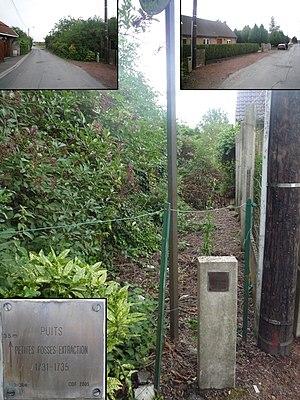
Puits Petites Fosses Extraction de la Compagnie des mines d'Anzin à Fresnes-sur-Escaut, Nord, Nord-Pas-de-Calais, France.
La Compagnie des mines d'Anzin est une ancienne compagnie minière. Elle se distingue par son rôle dans l'histoire économique pour avoir lancé l'exploitation du charbon dans le nord de la France et avoir ainsi été l'une des premières grandes sociétés industrielles françaises. Elle a été créée à Anzin le 19 novembre 1757 par le vicomte Jacques Désandrouin. Les signatures officialisant sa création ont été faites dans le château de l'Hermitage à Condé-sur-l'Escaut, propriété d'Emmanuel de Croÿ-Solre à l'époque. Elle a exploité ses mines pendant près de deux siècles, jusqu'à la nationalisation des mines.